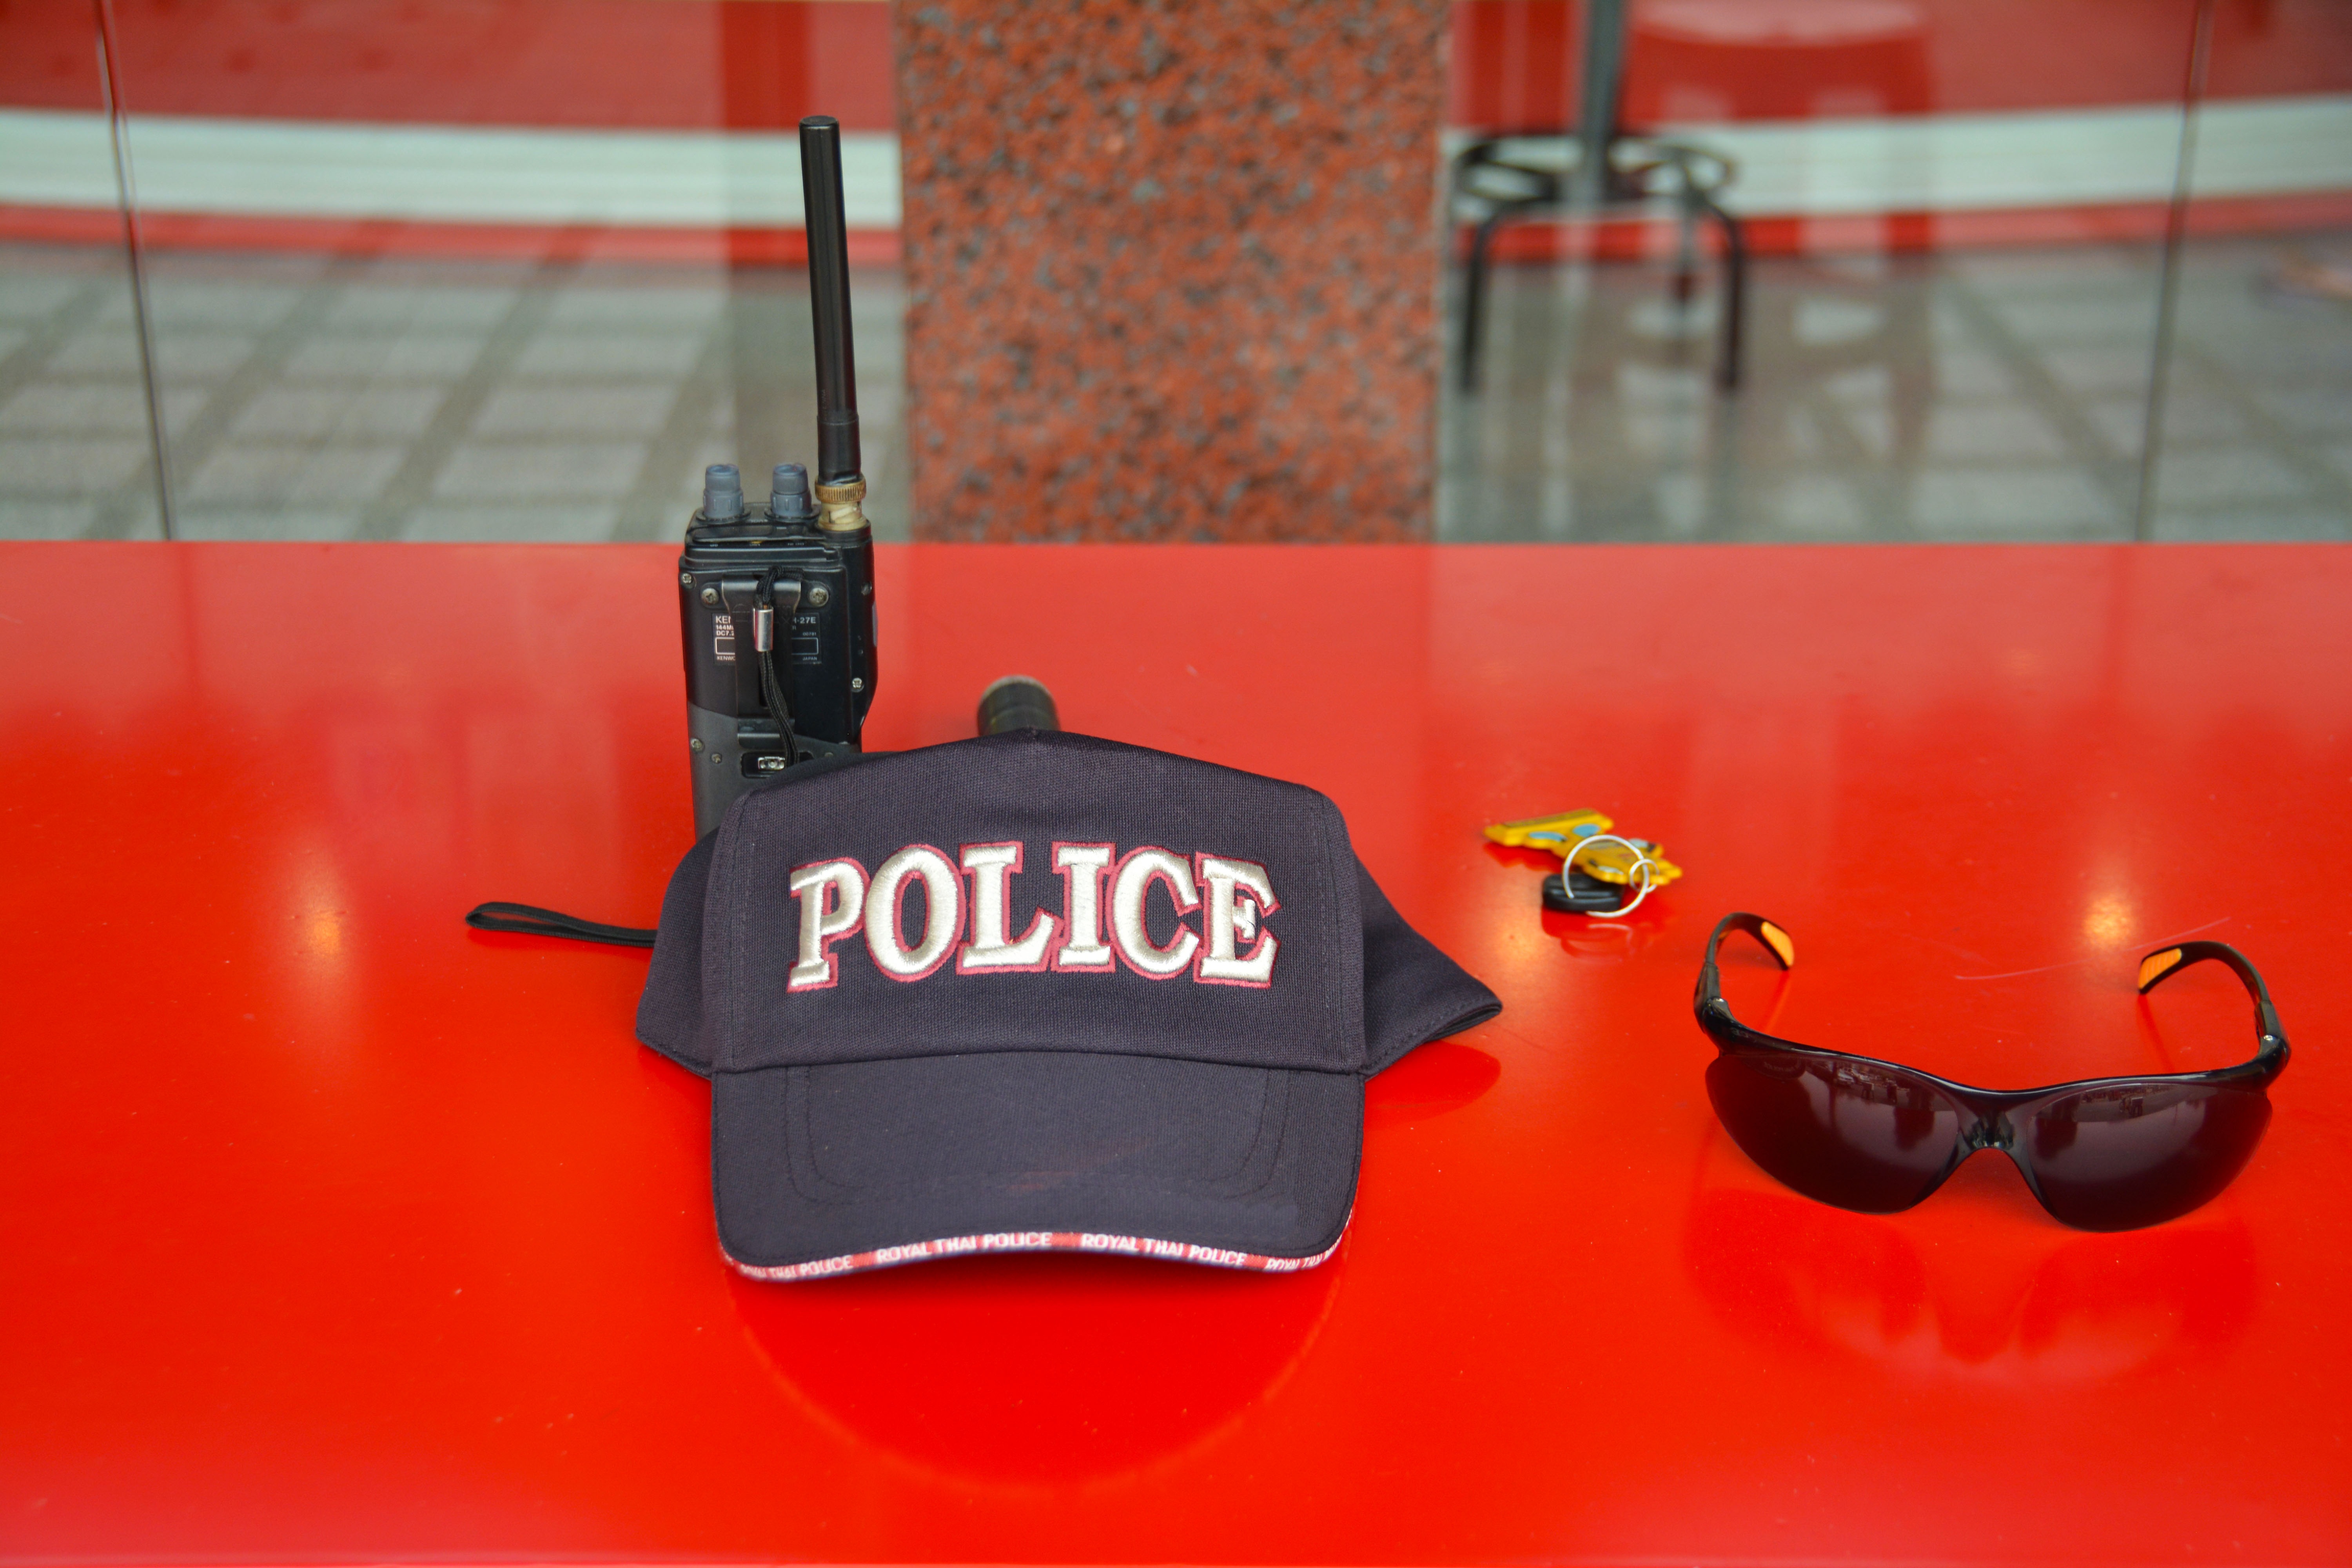
work, military, sign, red, symbol, hat, profession, clothing, black, security, brand, product, design, cap, safety, eyewear, police, uniform, law, icon, protection, job, guard, badge, secure, cop, service, officer, policeman, product design, automotive design, personal protective equipment, police radio, police hat